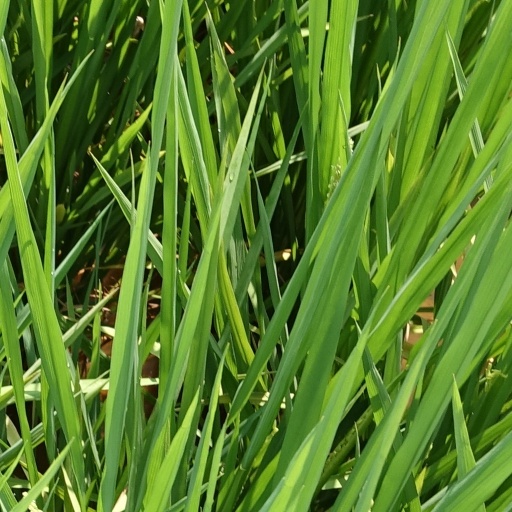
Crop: rice